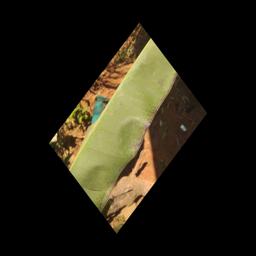
Label: MALBHOG LEAF